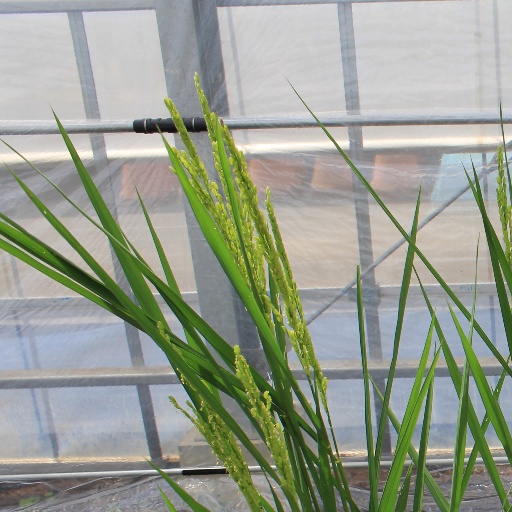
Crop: rice